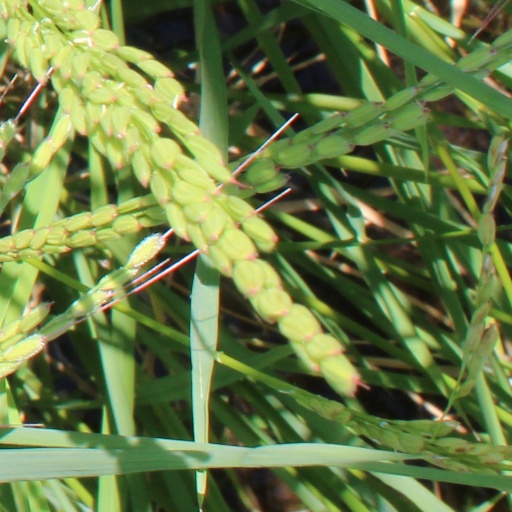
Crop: rice